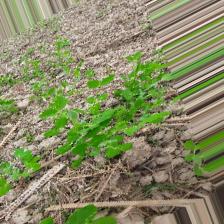
Label: Normal